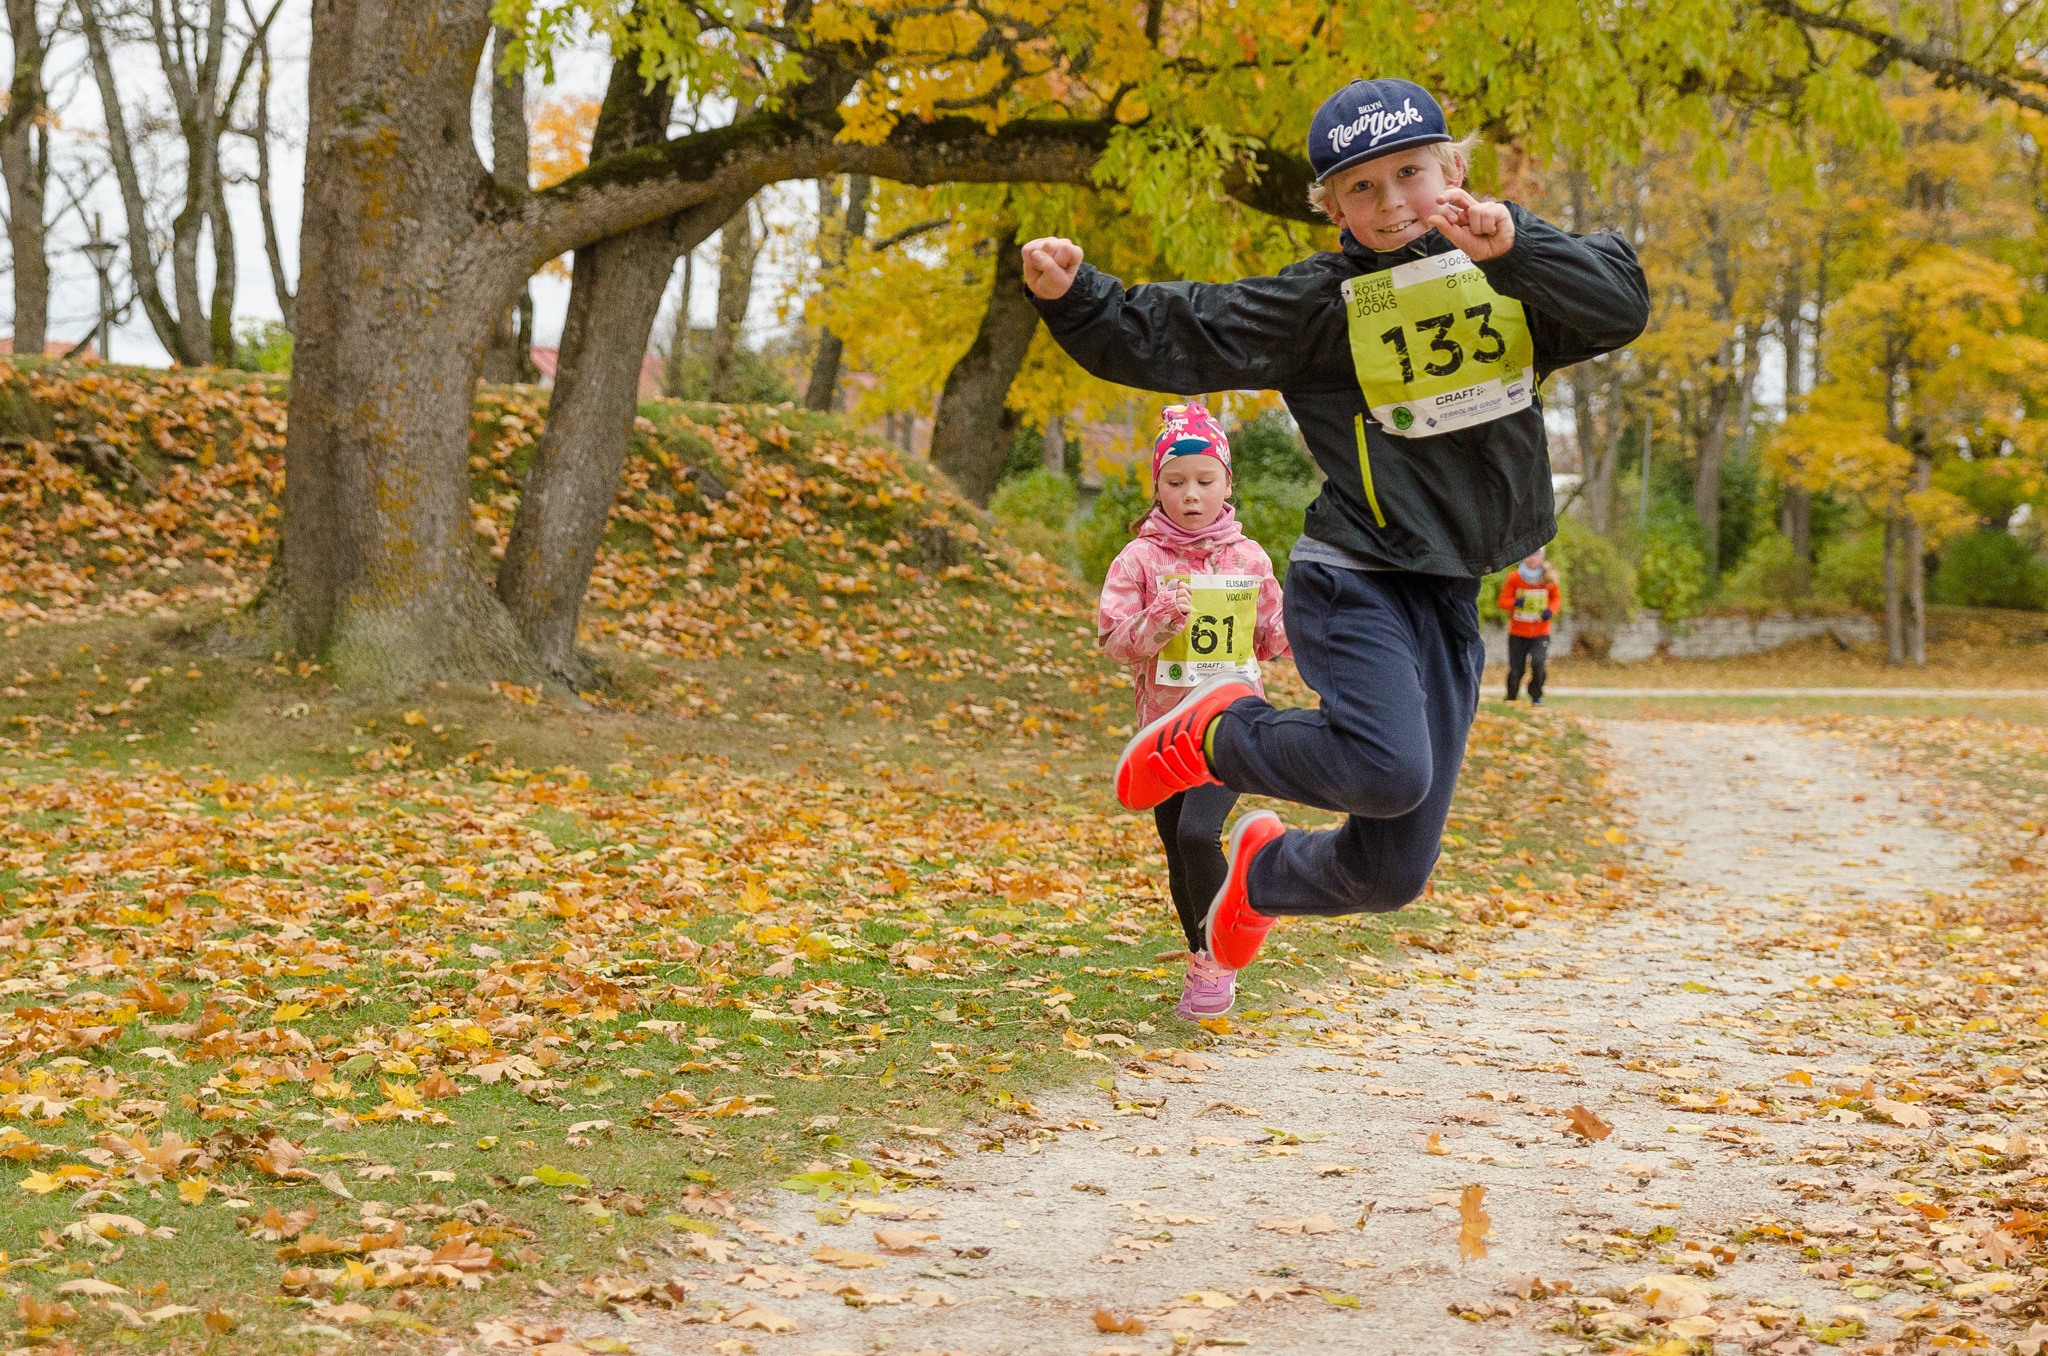
person, sport, running, run, autumn, park, season, children, marathon, sports, physical exercise, human action